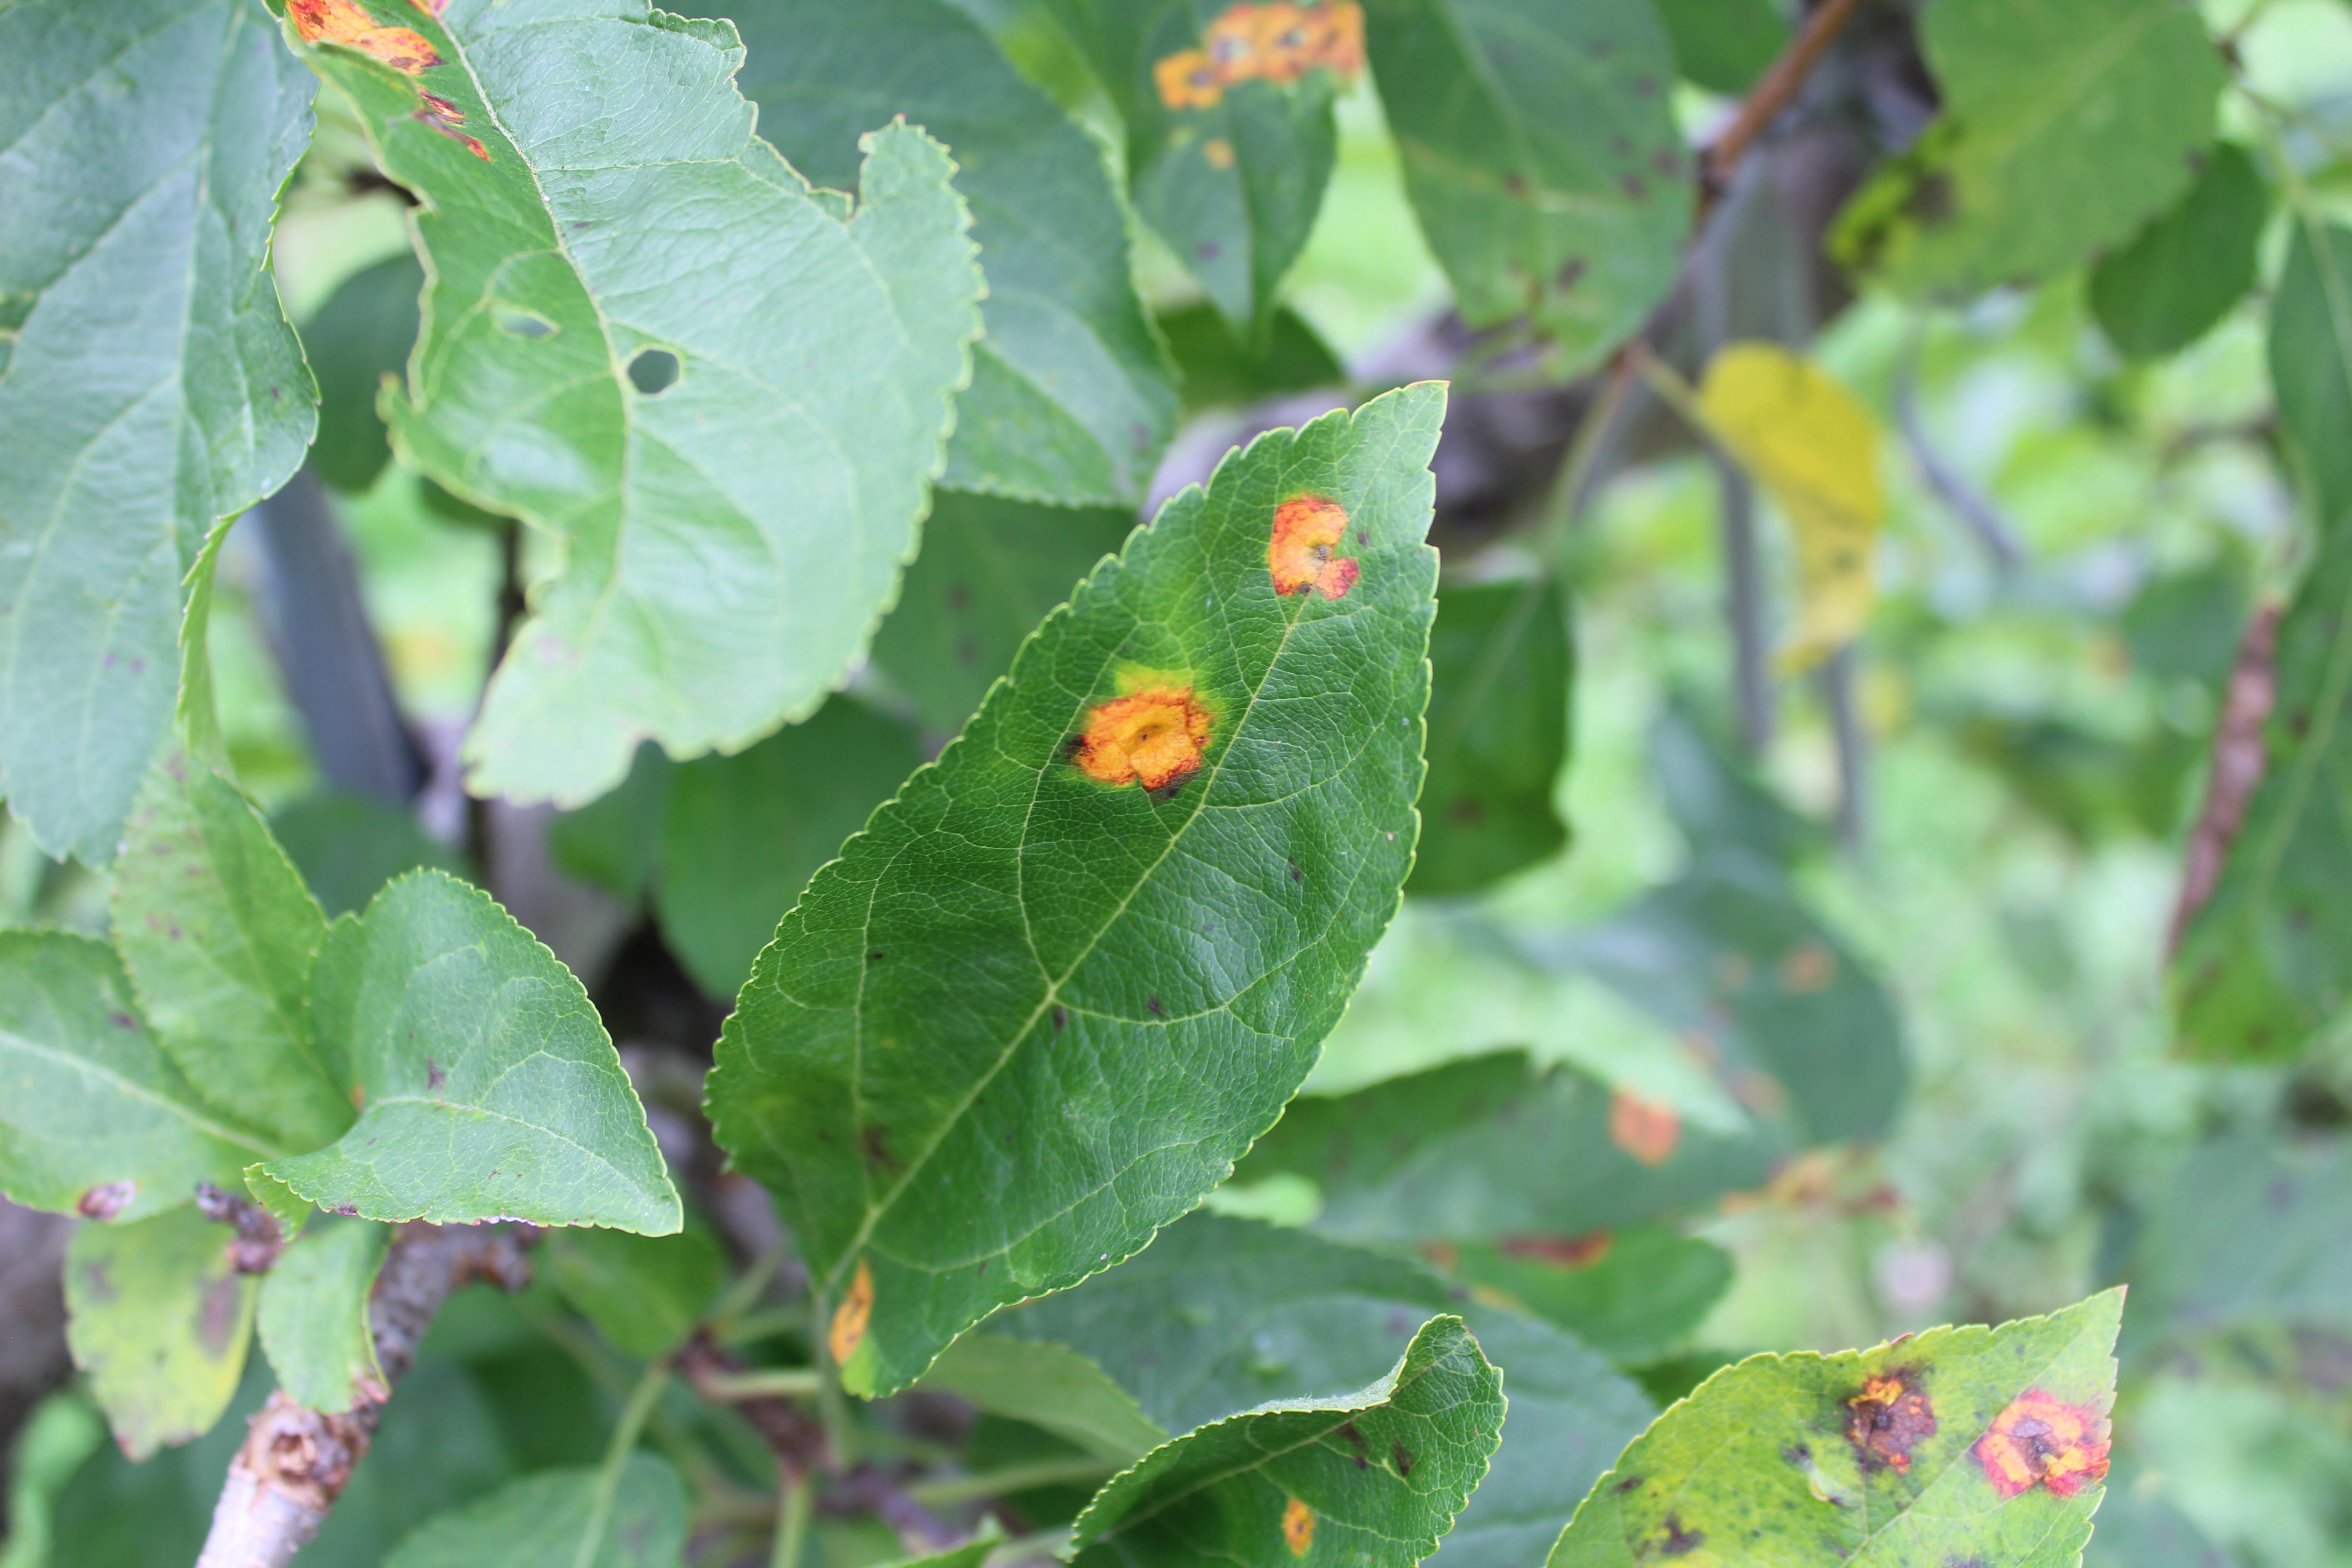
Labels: rust